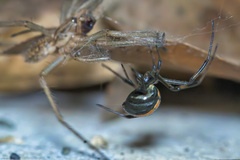
Species: Lactrodectus_hesperus